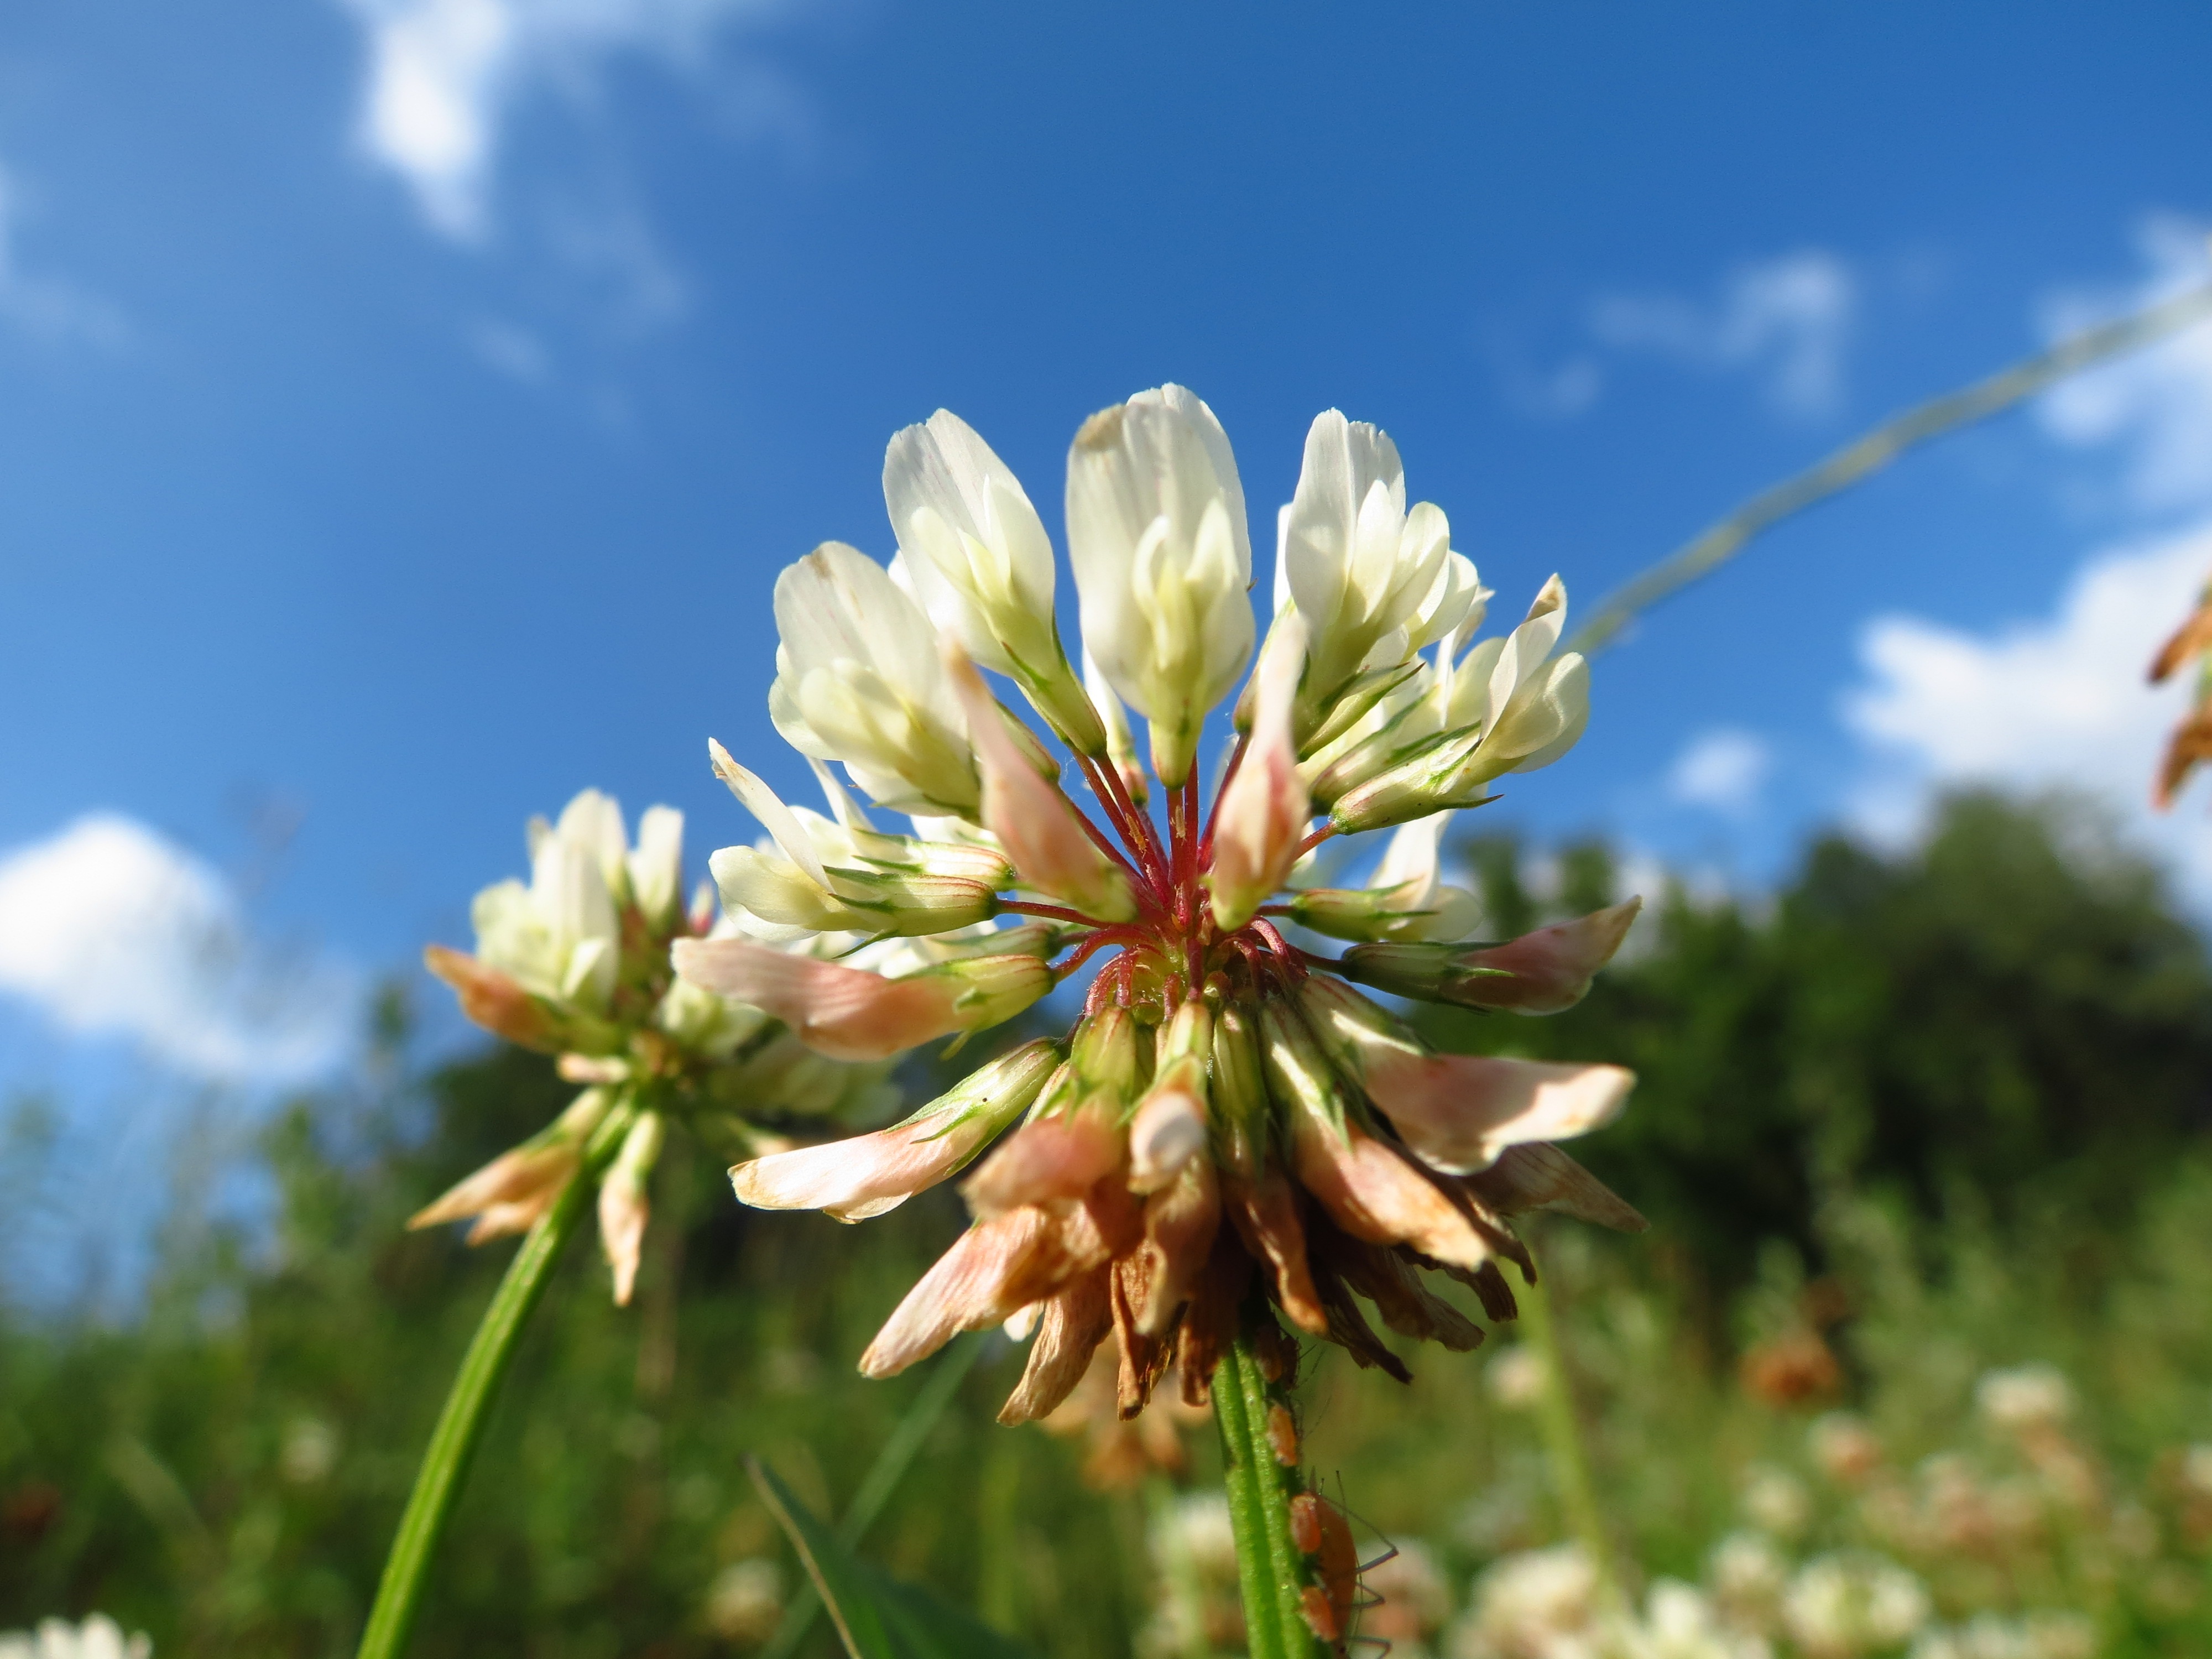
tree, nature, grass, blossom, plant, white, meadow, prairie, sunlight, flower, summer, produce, botany, flora, clover, wildflower, macro photography, flowering plant, daisy family, land plant